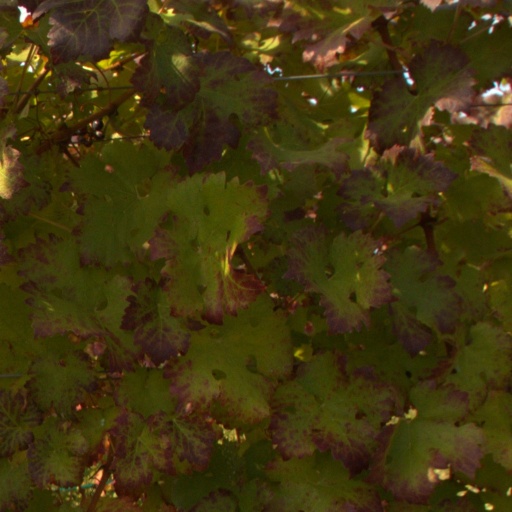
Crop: grape